Brian Geraghty

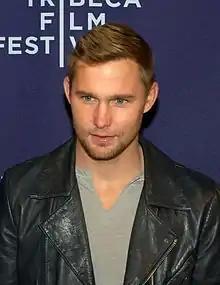
Geraghty in 2010

Brian Geraghty is an American actor, known for his roles in the 2005 film "Jarhead", the 2008 film "The Hurt Locker", and in the 2012 film "Flight", along with his recurring role in the HBO drama series "Boardwalk Empire". He appeared as a regular on NBC's "Chicago P.D." from 2014 to 2016 and played Theodore Roosevelt in the TV series "The Alienist". From 2020 to 2022, he portrayed Ronald Pergman on the ABC thriller drama "Big Sky." He had a main role as Ranch Foreman Zane Davis on the Paramount+ western series "1923" (2022–2025).